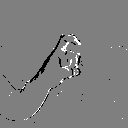
ASL letter: x